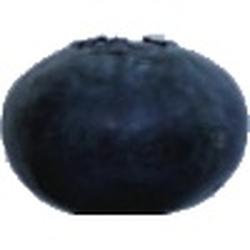
Label: Blueberry